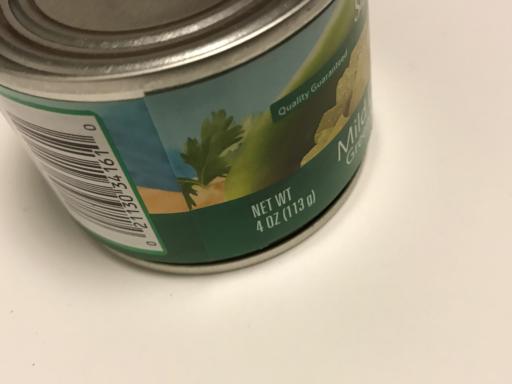
Waste category: metal